Deep hole drilling

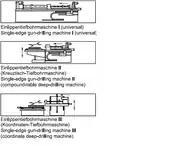
Designs of deep hole drilling machines (examples with indication of feed and cutting movement)

For machining with deep hole drilling processes or processes associated with deep hole drilling, deep hole drilling machines are mainly used as standard (multi-purpose) or special machines. Gun drills are an archetypal example. Often single-lip deep hole drills are used on machining centres for the production of holes with smaller drilling depths (up to approx. 40 × D). Ejector drilling is mainly used on conventional machine tools. Since deep hole drilling has a high productivity, only comparatively powerful machines are used. Basically, a coolant system is required that provides coolant with (compared to other drilling methods) above-average volume flow at higher pressures. A deep hole drilling system consists of the deep drilling machine and the coolant tank with further peripheral equipment for coolant preparation and chip handling. The ejector drilling process was developed as deep hole drilling technology which can be used on conventional machine tools. The use of single-lip deep hole drilling is particularly common on machining centres in series production. On the right you can see schematic drawings of conventional deep hole drilling machines.